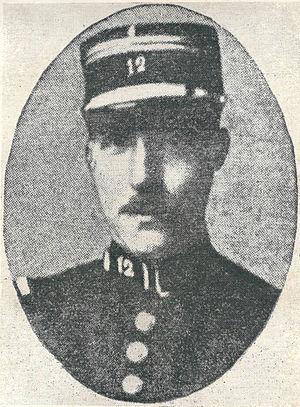
Jean de Lattre de Tassigny
Le 12ᵉ régiment de dragons, est une unité de cavalerie de l'armée française, créé sous la Révolution à partir du régiment d'Artois dragons, un régiment français d'Ancien Régime actuellement dissoute.
La cavalerie française pendant la Première Guerre mondiale a une participation relativement secondaire aux événements. Les combattants à cheval se révélant très vulnérables face à la puissance de feu de l'infanterie et de l'artillerie, les différentes unités de cette arme accomplissent essentiellement des missions d'auxiliaires pendant la « Grande Guerre », même si le début du conflit correspond à son apogée en termes d'effectifs montés.